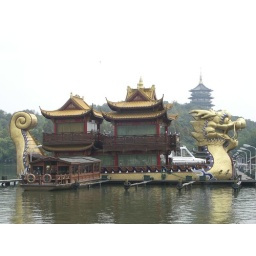
tea house (or similar) in the style of a dragon boat